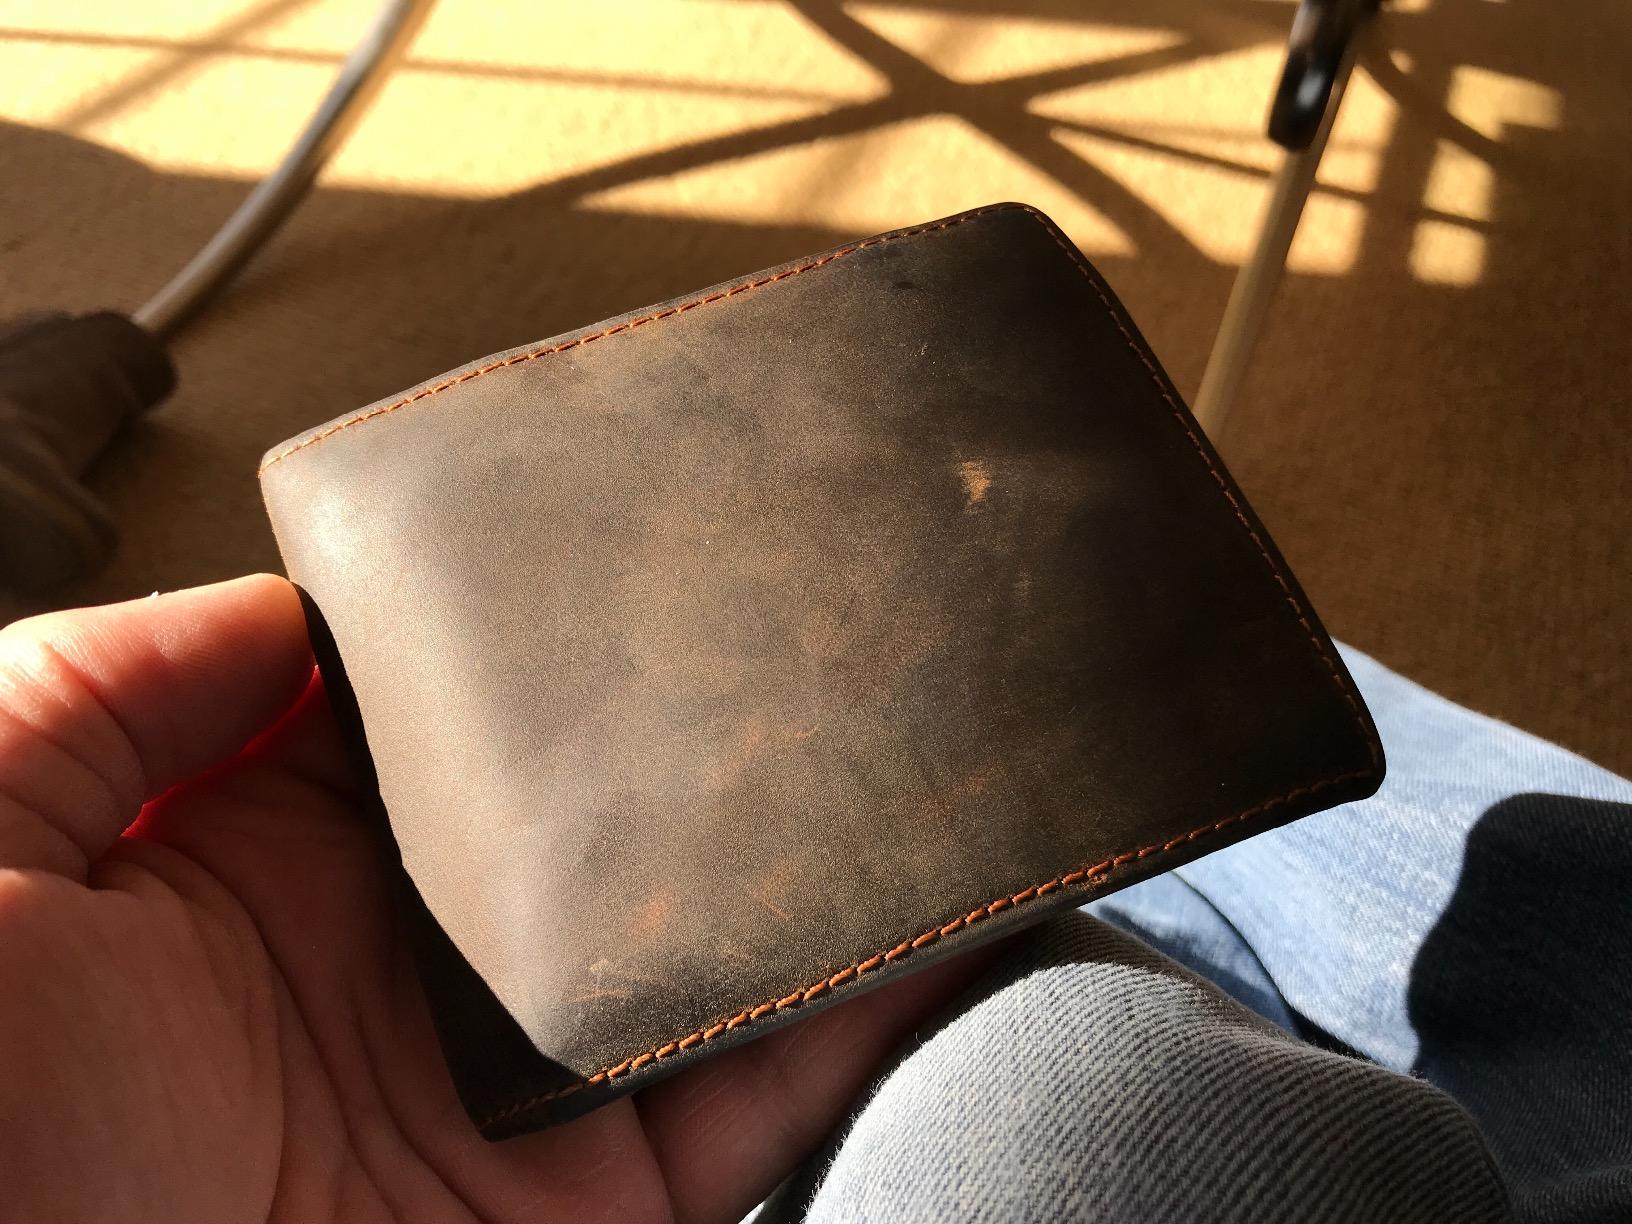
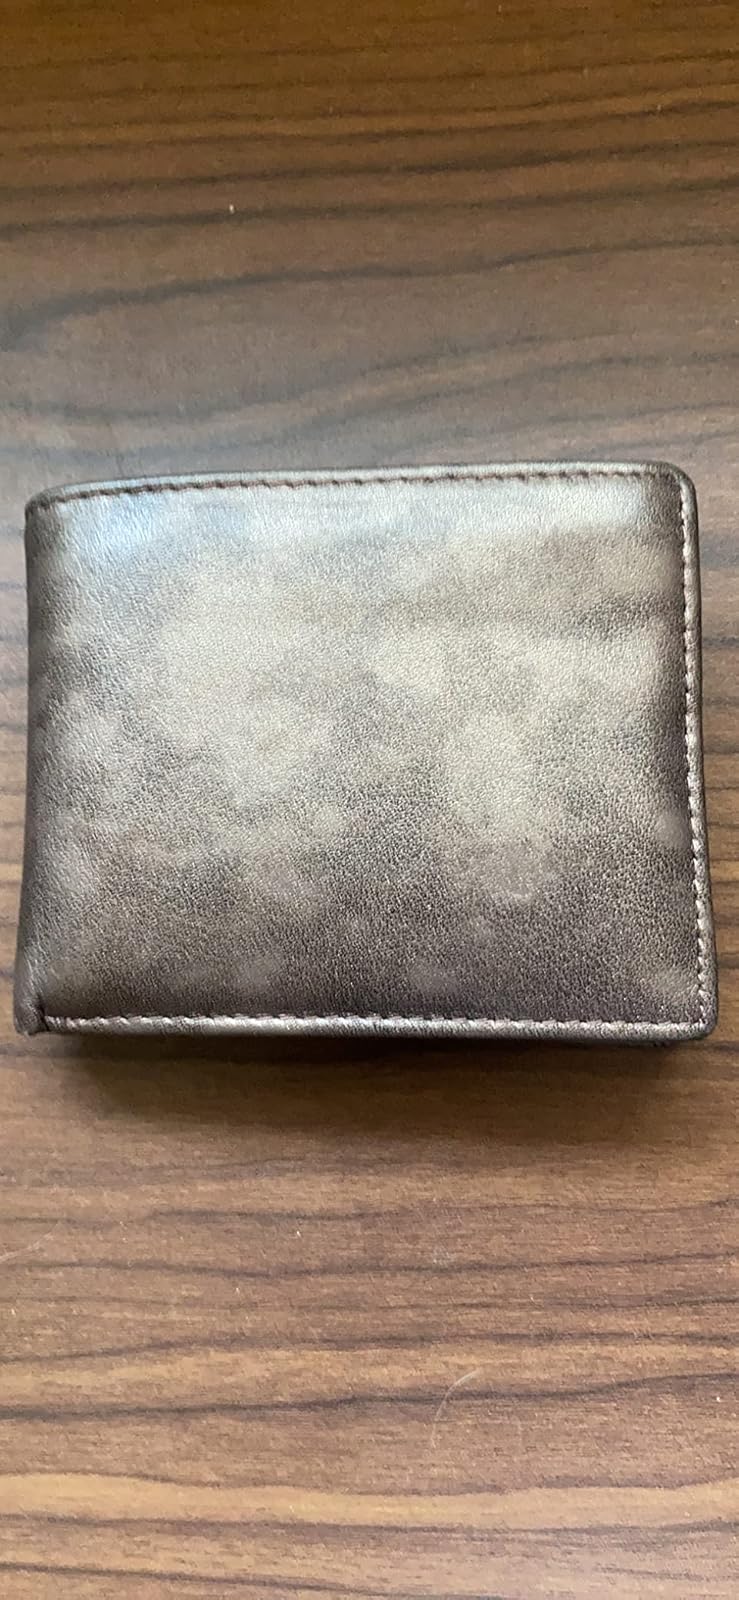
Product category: accessories_wallet
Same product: no